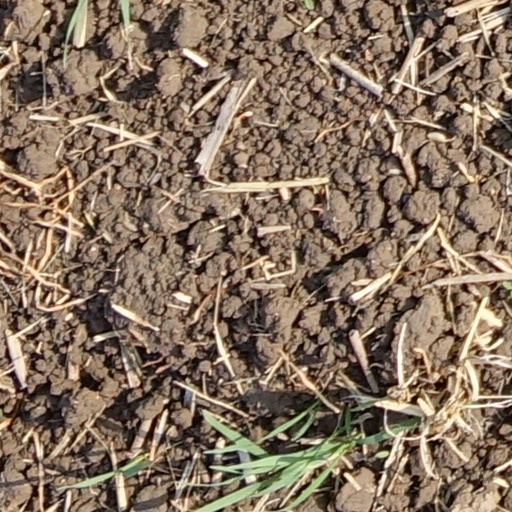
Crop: wheat